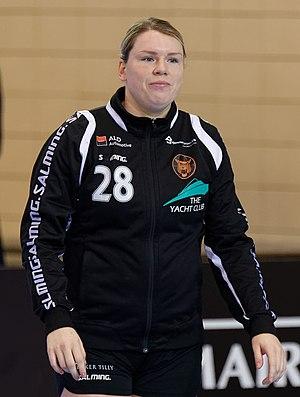
Rencontre de coupe EHF entre Issy Paris Hand et les danoises de Copenhague. A Issy-les-Moulineaux, le 28 janvier 2018.